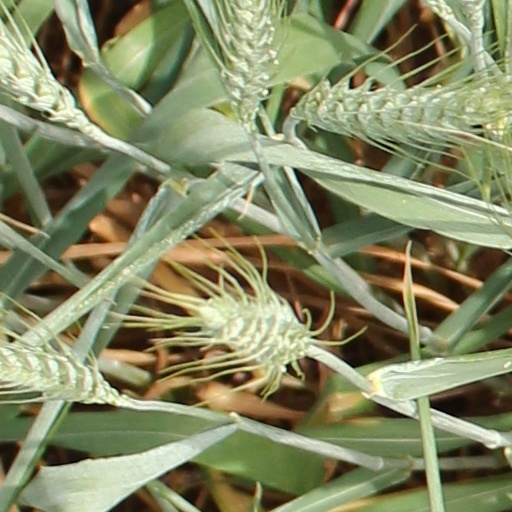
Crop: wheat